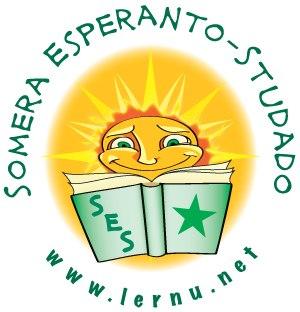
E@I est une organisation internationale de jeunes espérantophones à but non lucratif vouée à la compréhension interculturelle par le biais de la technologie informatique. E@I s'est formée en 1999 et s'est organisée en groupe de travail à l'occasion d'un séminaire éponyme en 2000 ; en 2003 elle devient une section spécialisée de TEJO et s'inscrit en 2005 comme association officielle en Slovaquie.
Somera Esperanto-Studado est une rencontre internationale espérantophone annuelle organisée par E@I à partir de 2007. Pendant les premières années, la rencontre s'appelait Slava Esperanto-Studado « études slaves d'espéranto ». Jusqu'à maintenant, toutes les éditions de SES se sont déroulées en Slovaquie.